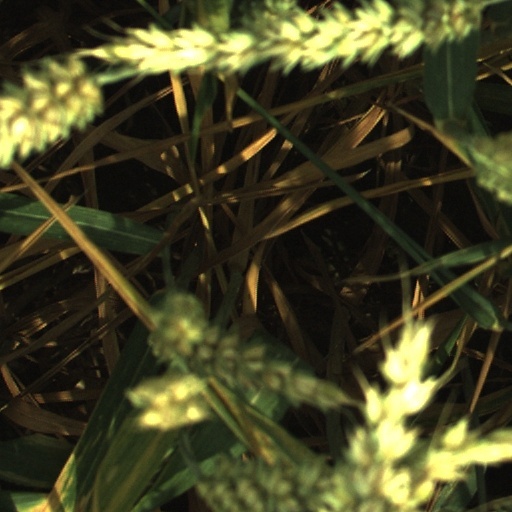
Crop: wheat